Brooklyn Bridge

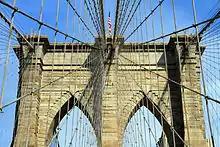
A view of diagonal stays and vertical suspender cables from below. The main cables run at the top.

The Brooklyn Bridge contains four main cables, which descend from the tops of the suspension towers and support the deck. Two are located to the outside of the bridge's roadways, while two are in the median of the roadways. Each main cable measures in diameter and contains 5,282 parallel, galvanized steel wires wrapped closely together in a cylindrical shape. These wires are bundled in 19 individual strands, with 278 wires to a strand. This was the first use of bundling in a suspension bridge and took several months for workers to tie together. Since the 2000s, the main cables have also supported a series of 24-watt LED lighting fixtures, referred to as "necklace lights" due to their shape.